Brushy Bill Roberts

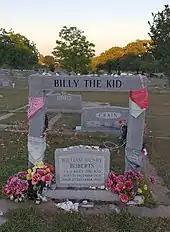
Roberts' gravesite in Hamilton, Texas

Morrison vouchsafed that upon examination of Roberts's stripped body, he showed 26 bullet and knife scars. Morrison also attempted to track down former Jesse Evans gang member Jim McDaniels, and located him in Round Rock, Texas. McDaniels, along with Severo Gallegos, Martile Able and Jose Montoya, all of whom had known Billy the Kid, signed affidavits verifying their belief that Roberts was, in fact, Billy the Kid. Bill and Sam Jones declined to sign such affidavits, Sam Jones begging off with the statement, "Received your letter, and am sorry but feel that I can't sign your affidavit. I'm old and I just don't feel like being obligated so..." Bill Jones' grandson expressed doubts about the veracity of Roberts' claims in a letter of refusal written on his grandfather's behalf. Billy the Kid could read and write English, and was fluent in spoken Spanish. Brushy Bill himself was illiterate with a moderate proficiency in Spanish.